Song of the Sea (2014 film)

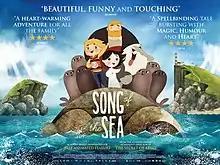
Theatrical release poster

Song of the Sea is a 2014 animated fantasy film directed and co-produced by Tomm Moore, co-produced by Ross Murray, Paul Young, Stephen Roelants, Serge and Marc Ume, Isabelle Truc, Clement Calvet, Jeremie Fajner, Frederik Villumsen, and Claus Toksvig Kjaer, and written by Will Collins based on an original story by Moore.